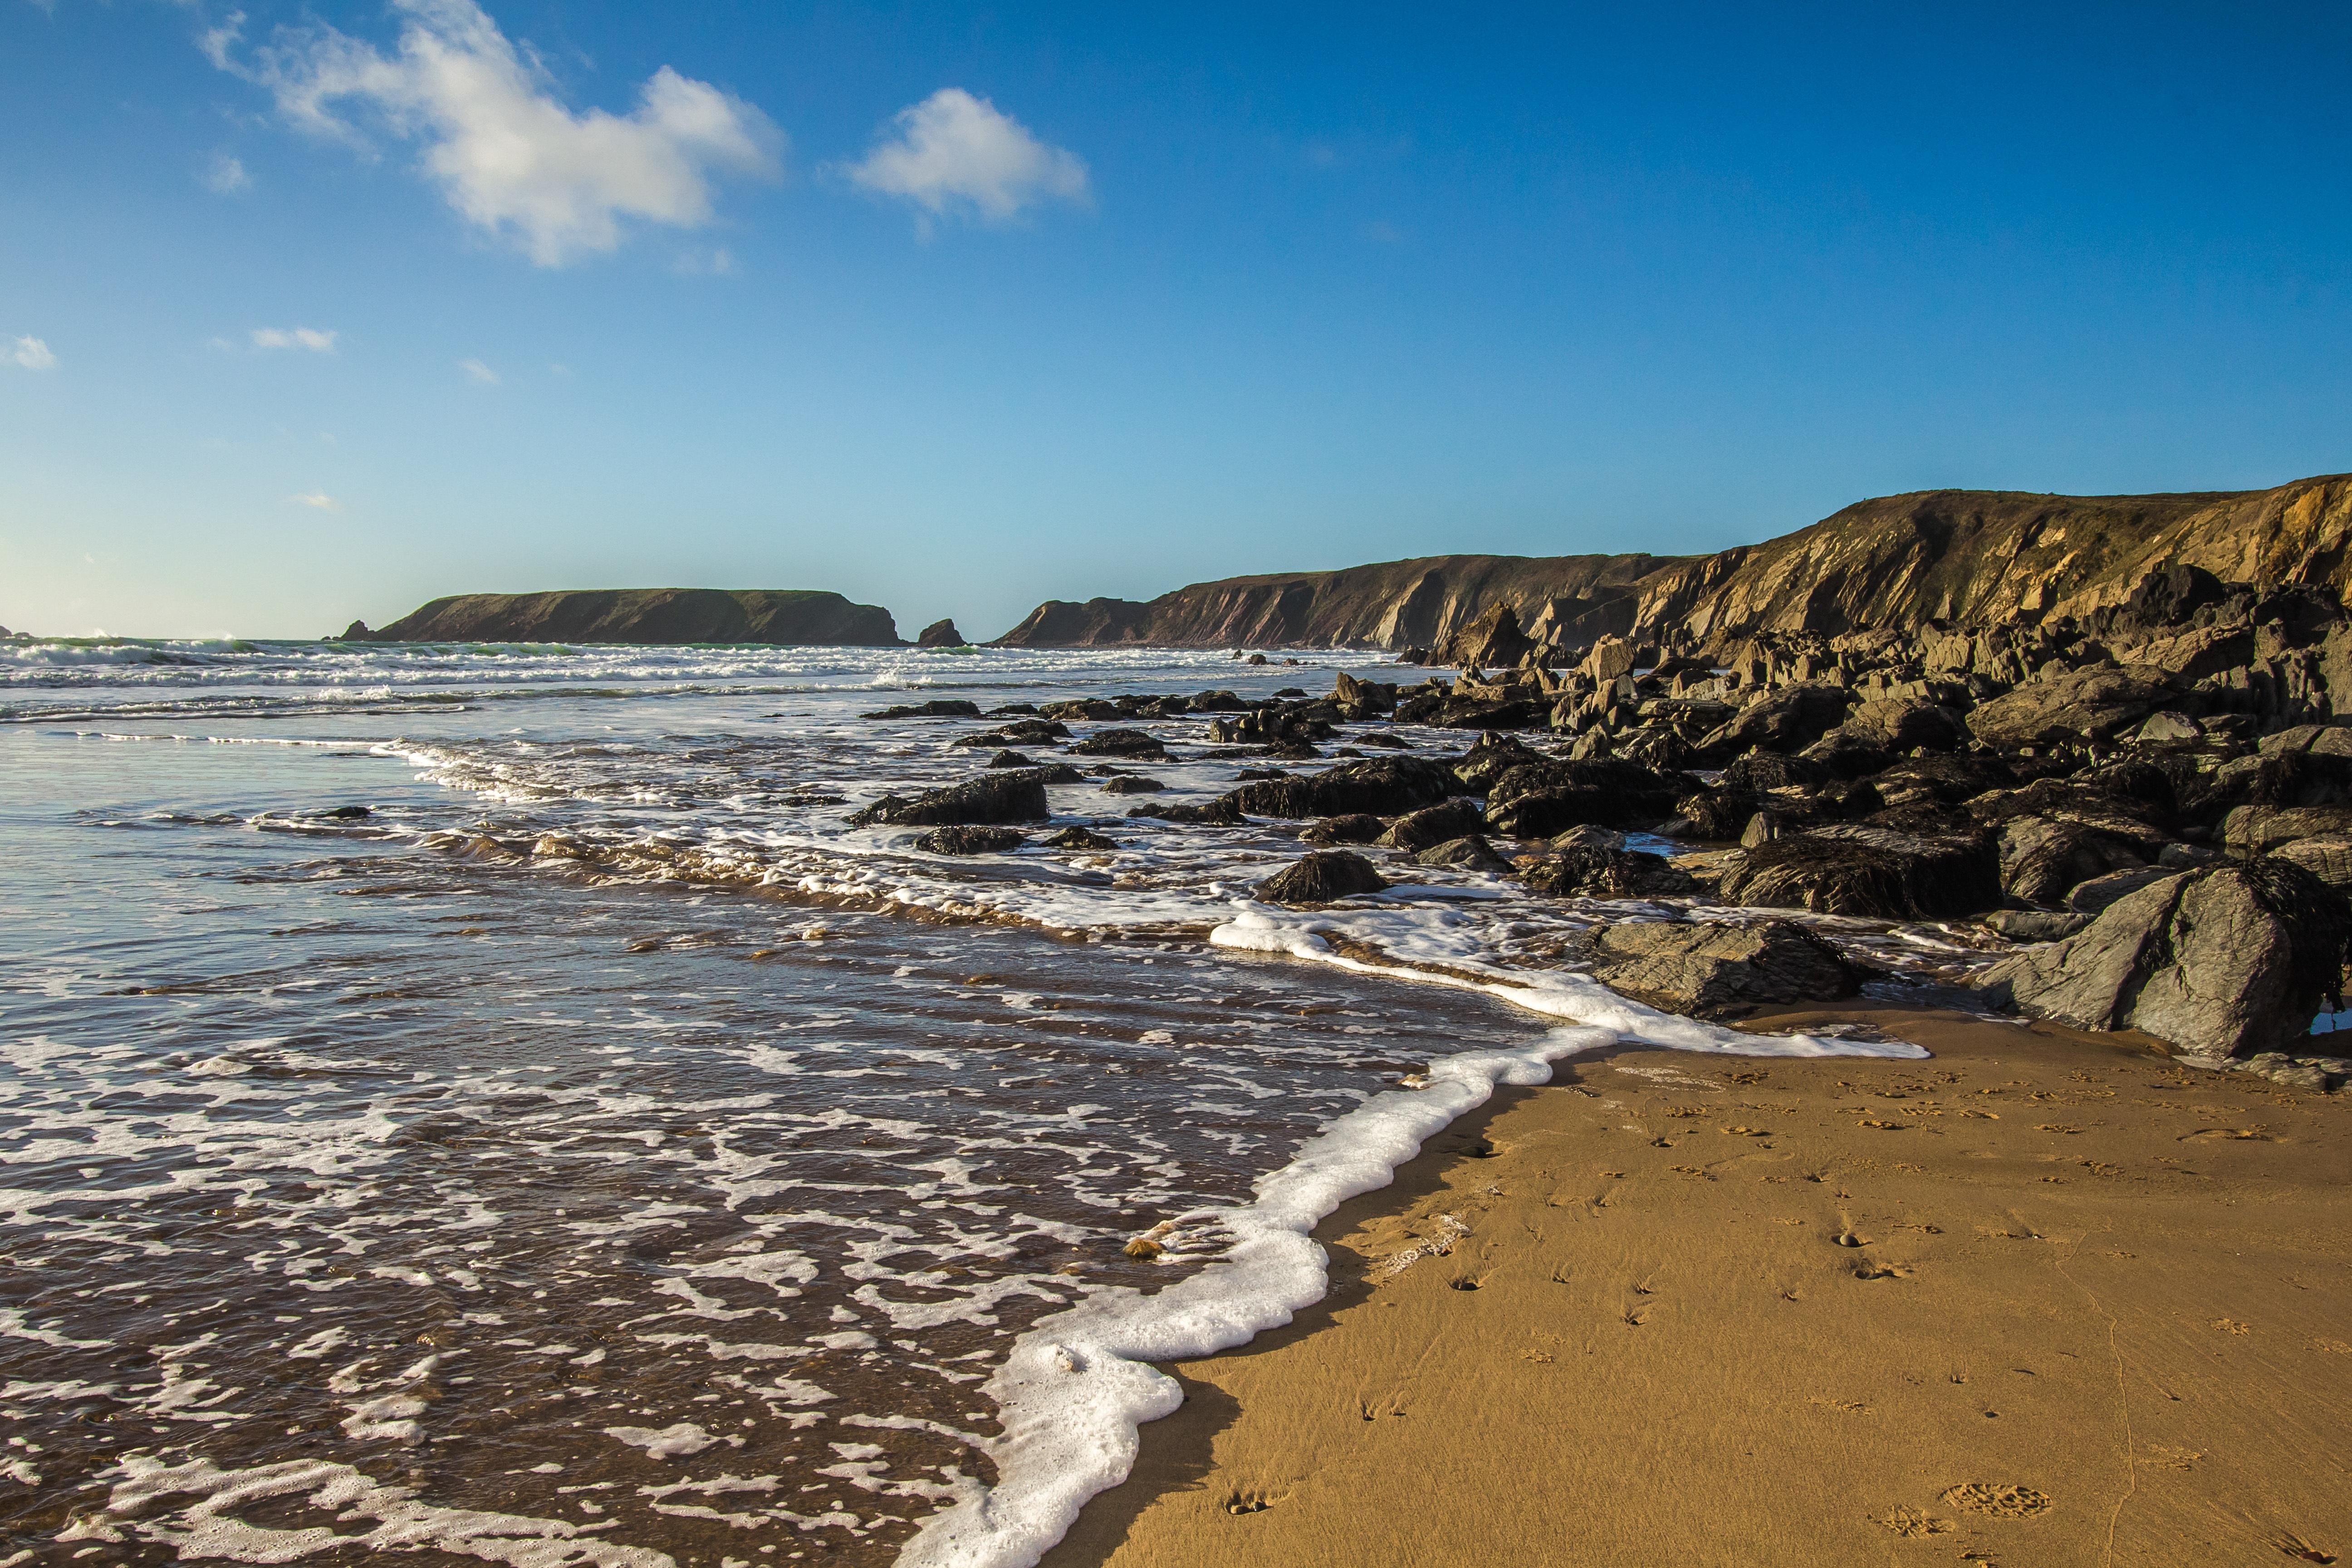
beach, sea, coast, water, sand, rock, ocean, horizon, cloud, sky, shore, wave, tide, cliff, cove, low tide, bay, terrain, body of water, england, headland, wales, cape, wind wave, promontory, coastal and oceanic landforms